Serial dilution

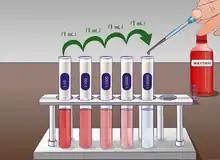
Logarithmic dilution

A serial dilution is the step-wise dilution of a substance in solution, either by using a constant dilution factor, or by using a variable factor between dilutions. If the dilution factor at each step is constant, this results in a geometric progression of the concentration in a logarithmic fashion. A ten-fold serial dilution could be 1 M, 0.1 M, 0.01 M, 0.001 M ... Serial dilutions are used to accurately create highly diluted solutions as well as solutions for experiments resulting in concentration curves with a logarithmic scale. A tenfold dilution for each step is called a logarithmic dilution or log-dilution, a 3.16-fold (10-fold) dilution is called a half-logarithmic dilution or half-log dilution, and a 1.78-fold (10-fold) dilution is called a quarter-logarithmic dilution or quarter-log dilution. Serial dilutions are widely used in experimental sciences, including biochemistry, pharmacology, microbiology, and physics.